WIBU

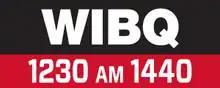
Logo before 97.9 translator sign on

On July 6, 2023, Midwest Communications surrendered WIBU's license to the Federal Communications Commission (FCC). The FCC cancelled the station's license on August 22.